Tim Weiner

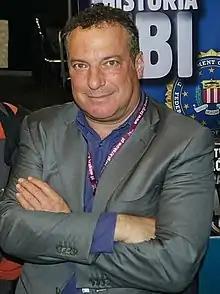
Weiner in 2012

Tim Weiner (born June 20, 1956) is an American reporter and author. He is the author of five books and co-author of a sixth, and winner of the Pulitzer Prize and National Book Award.